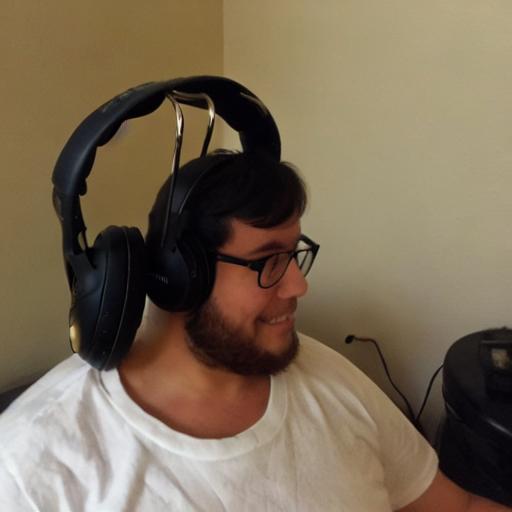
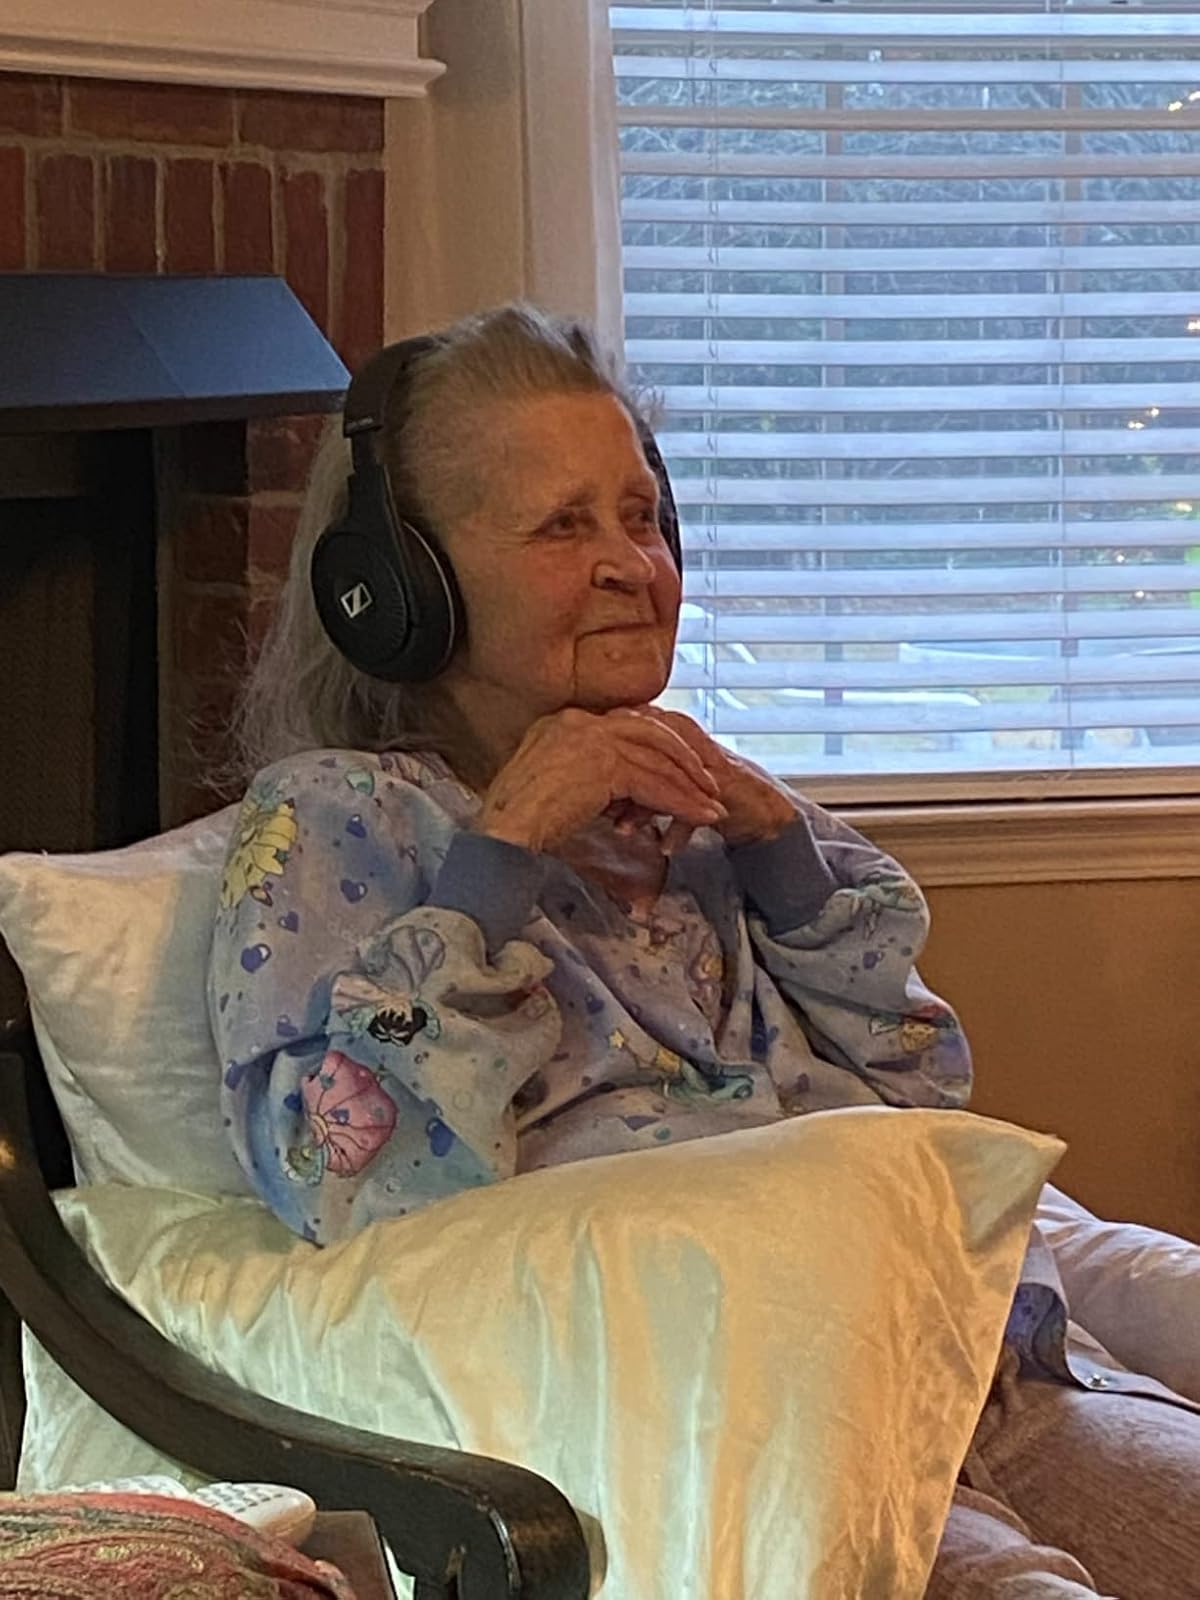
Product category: headphones
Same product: no